Hurricane Wilma

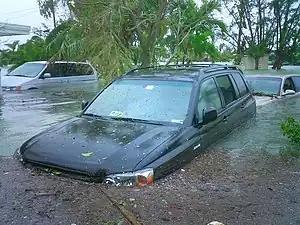
Storm surge from Wilma on Key Haven, island suburb of Key West, Florida

In Monroe County, storm surge from Wilma impacted the Florida Keys twice, with the second event causing the worst coastal flooding in the island chain since Hurricane Betsy in 1965. At Dry Tortugas National Park, storm surge and winds damaged boats, destroyed docking facilities, and flooded the park office and living quarters, but Fort Jefferson saw no major damage. Water submerged roughly 60% of Key West and left approximately 690 apartment units, homes, and mobile homes uninhabitable. Wilma damaged more than 4,100 single-family residences, 20 of which sustained major damage, and 6 experienced complete destruction. The hurricane also damaged roughly 2,500 mobile homes, with 257 suffering substantial impact and 15 being destroyed. About 90 apartment and condominium units received some degree of impact. As many as 20,000 cars suffered damage, prompting the "Key West Citizen" to refer to the lower Florida Keys as a "car graveyard". The storm ran hundreds of vessels aground, including 223 boats between Key West and Islamorada. Damage in Monroe County reached at least $200 million, with approximately half the total occurring in Key West, though the figure did not include incorporated areas.